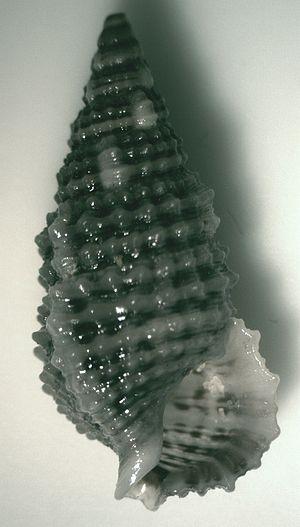
Cerithium est un genre de mollusques gastéropodes marins de la famille des Cerithiidae.